Jin Renqing

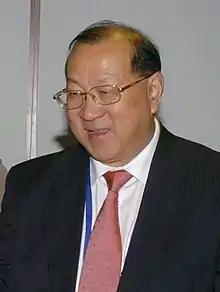
Jin in 2006

Jin Renqing (29 July 1944 – 28 August 2021) was a Chinese politician, member of the 16th Central Committee of the Chinese Communist Party, serving as deputy chief of the Development Research Center of the State Council. He also served as finance minister from 2003 to 2007.